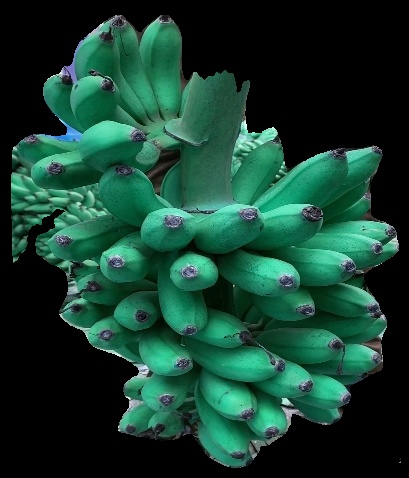
Variety: rasbale
Grade: grade1